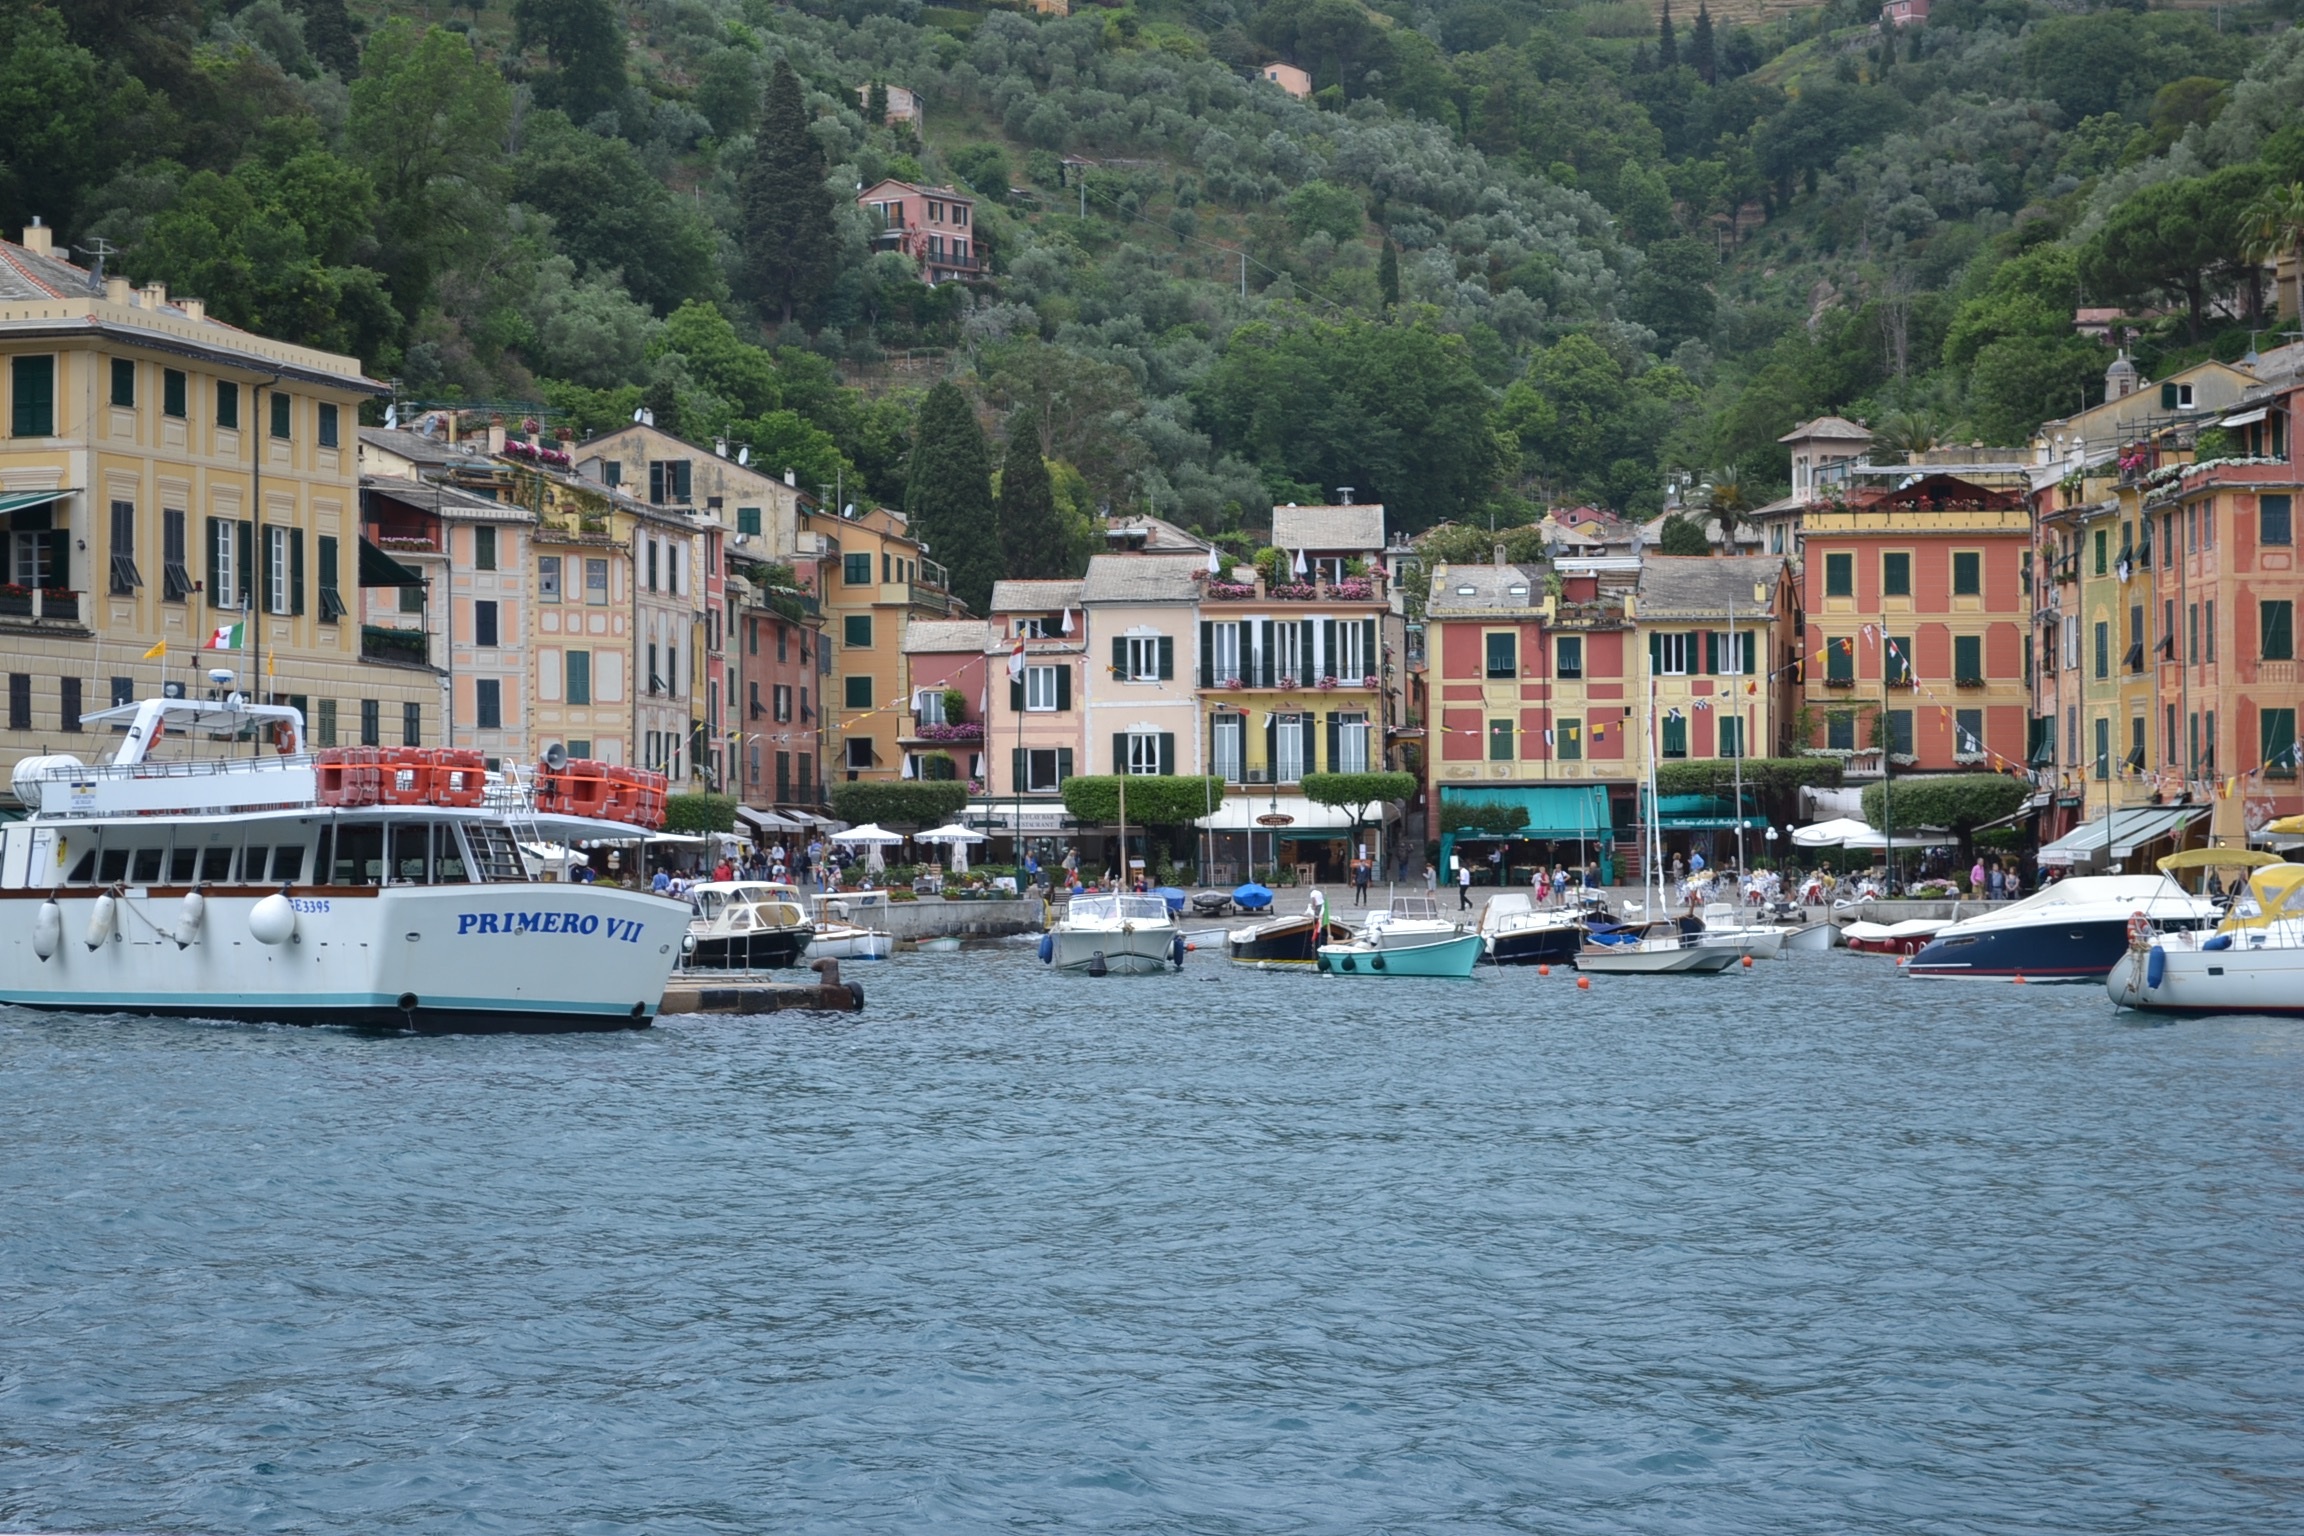
landscape, sea, coast, boat, town, river, vacation, travel, vehicle, bay, italy, harbor, marina, waterway, body of water, ferry, channel, portofino, liguria, landform, passenger ship